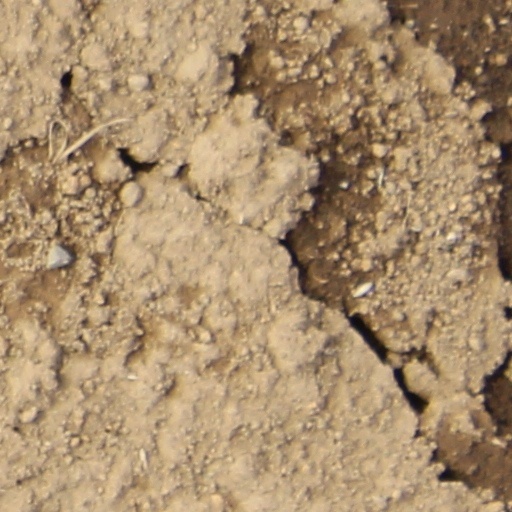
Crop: wheat